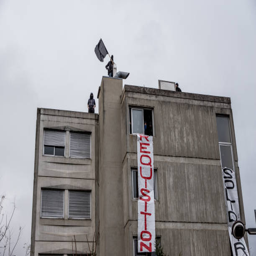
people occupy an empty building